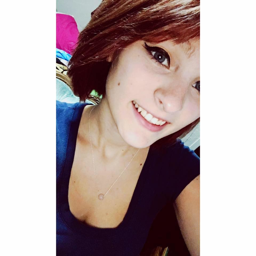
looks vaguely like a girl i know .